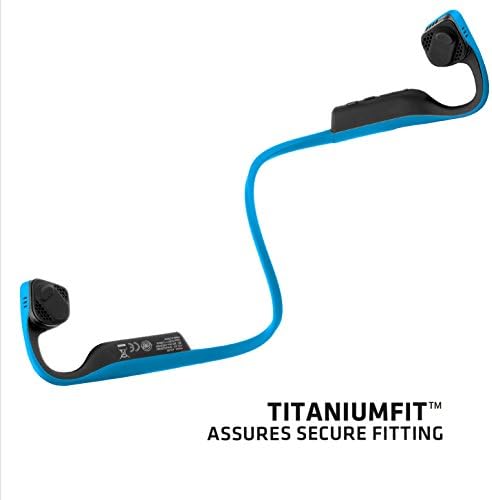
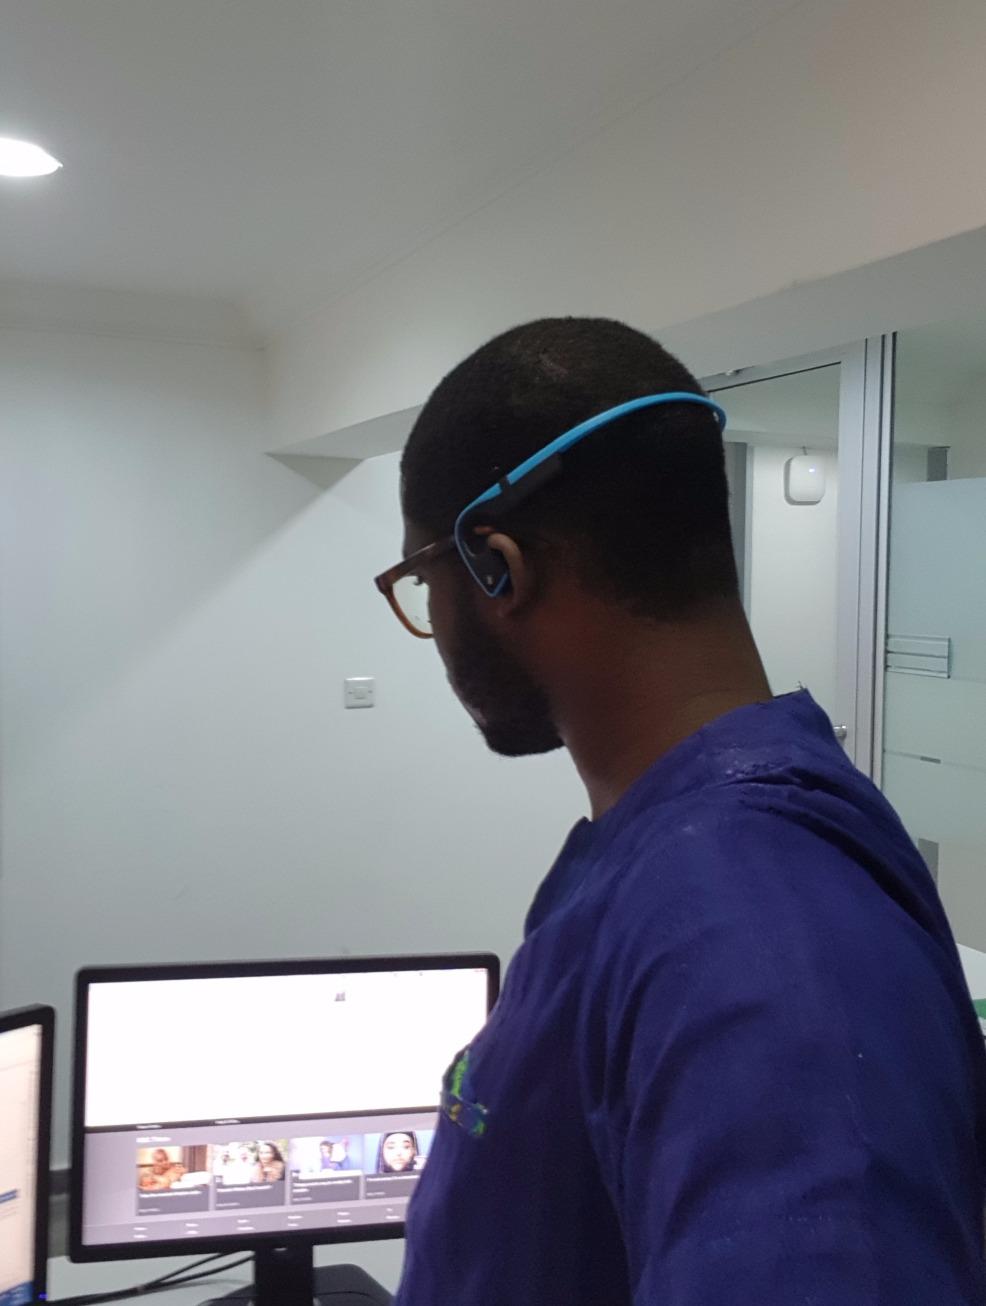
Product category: headphones
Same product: yes